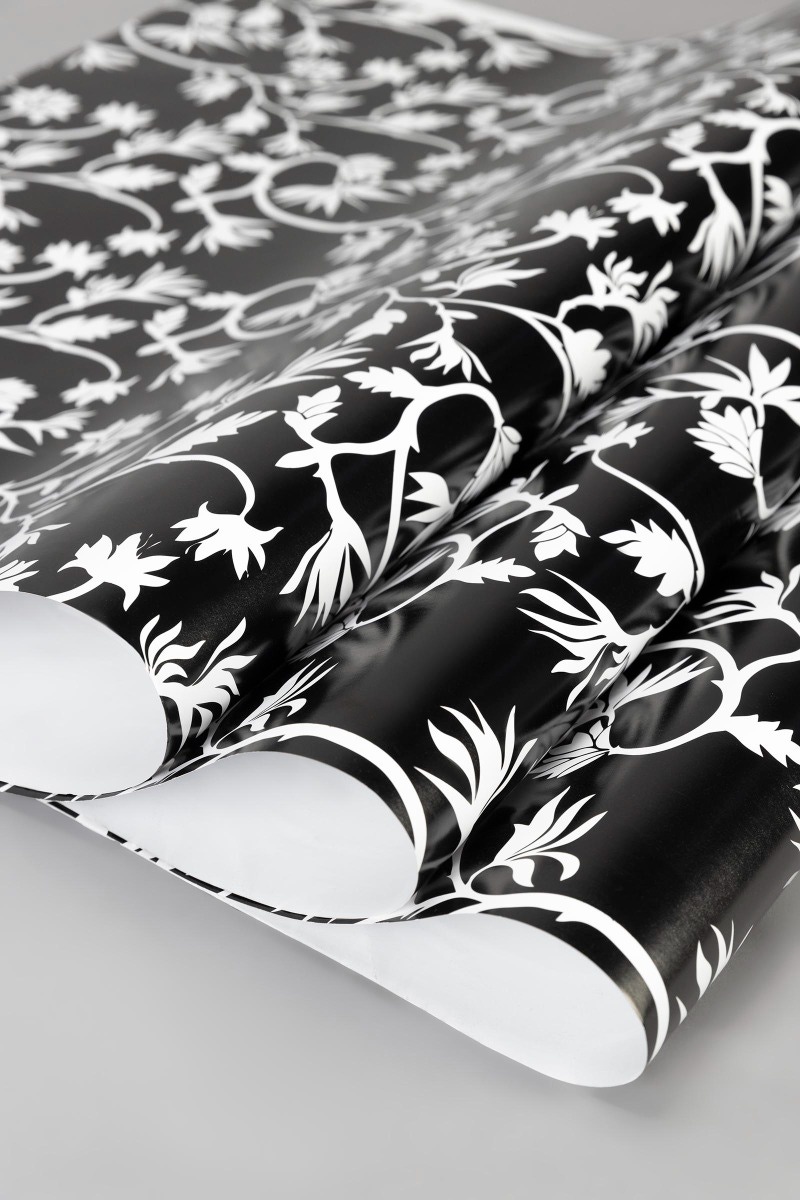
black white floral gift wrap